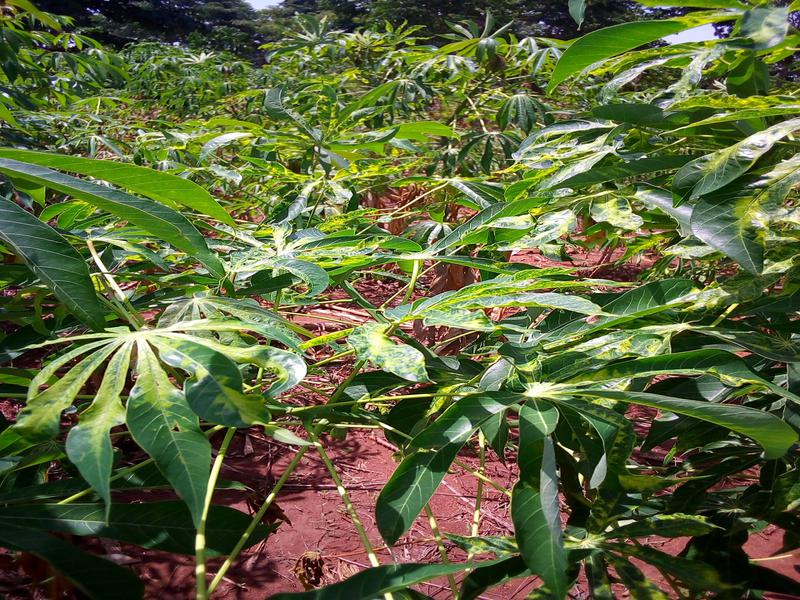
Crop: cassava
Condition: mosaic_disease